Seventh East Press

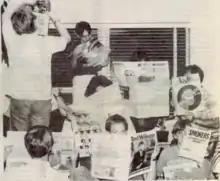
"7EP" contributors

Ron Priddis and Anthony Schmitt, both graduate students at Brigham Young University, founded the "Seventh East Press" to give an "alternative voice" to BYU faculty and students. Maxine Hanks and Gary Bergera were co-founding staff members, with Hanks writing the "Thrills" arts and entertainment feature and Bergera writing the "Grey Matters" column on theological issues. Elbert Peck, the periodical's first managing editor, said that he wanted to "help increase intellectual dialogue on campus". The students wanted the paper's design to appear conservative, in hopes that its articles could be "more daring". Priddis, Schmitt, Hanks, and Peck produced the first issue of the "7EP" on October 6, 1981. Peck cut and pasted columns, Schmitt designed the layout and advertisements, and Hanks typed and pasted copy. Schmitt and Hanks hand-lettered the headlines. Their initial print run was 5,000 copies, and subsequent issues had a print run of 5,000 copies as well. Tim Slover became managing editor beginning with the April 12, 1982, issue. Scott Wooley, a University of Chicago law student, succeeded Slover as managing editor, and Dean Huffaker started managing production in the October 12, 1982, issue. Dean Huffaker became managing editor starting with the January 11, 1983, issue that sparked the publication's ban from being sold on campus.